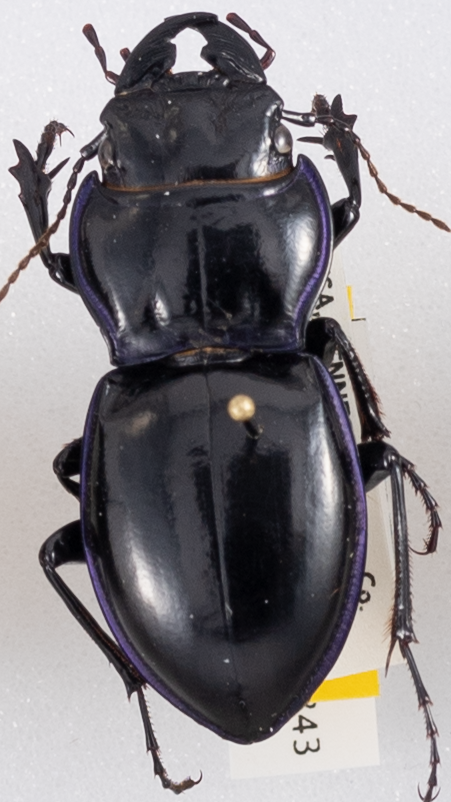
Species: Pasimachus punctulatus
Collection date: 2018-06-12
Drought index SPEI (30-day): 0.792
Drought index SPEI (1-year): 0.3
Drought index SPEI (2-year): -0.348